Sonny Parker (musician)

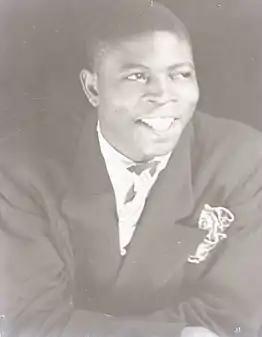
Sonny Parker publicity photo at Duke-Peacock Records

Willis "Sonny" Parker (May 5, 1925 or October 29, 1926 – February 7, 1957) was an American blues and jazz singer, dancer, and drummer.